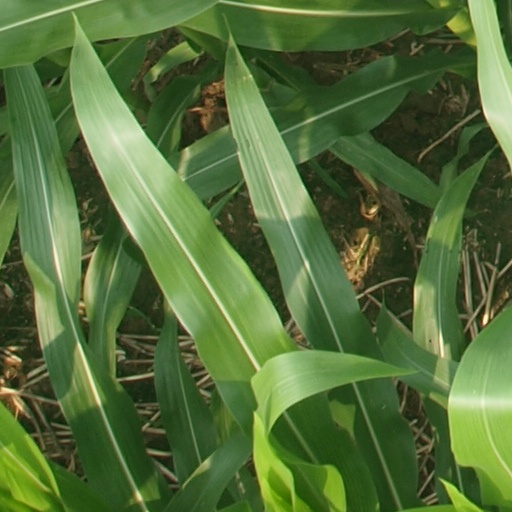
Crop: maize; corn